Marina Makanza

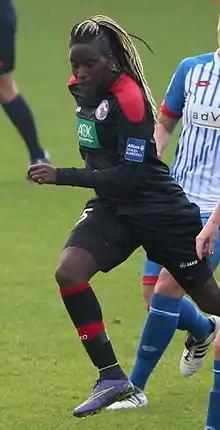
Makanza in 2015

Marina Makanza (born 1 July 1991 in La Tronche) is a French football player who plays as a striker for AS Monaco and has represented the France women's national football team.